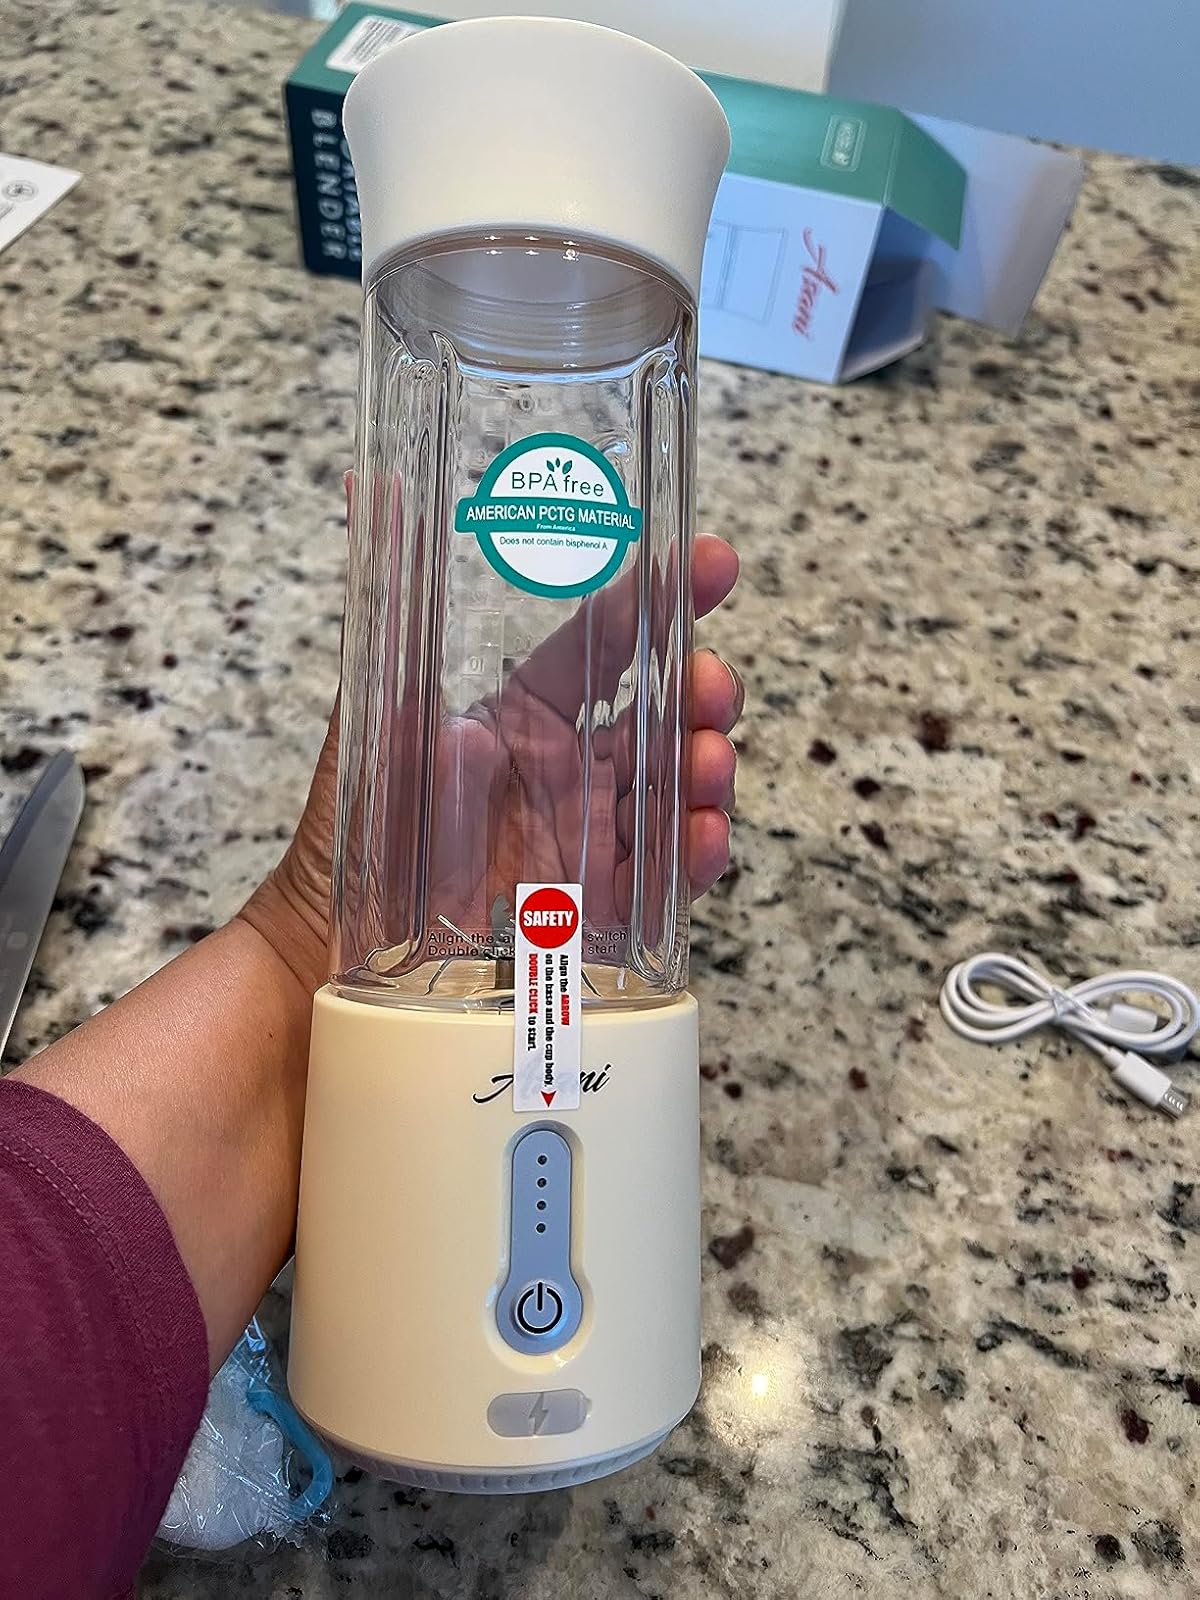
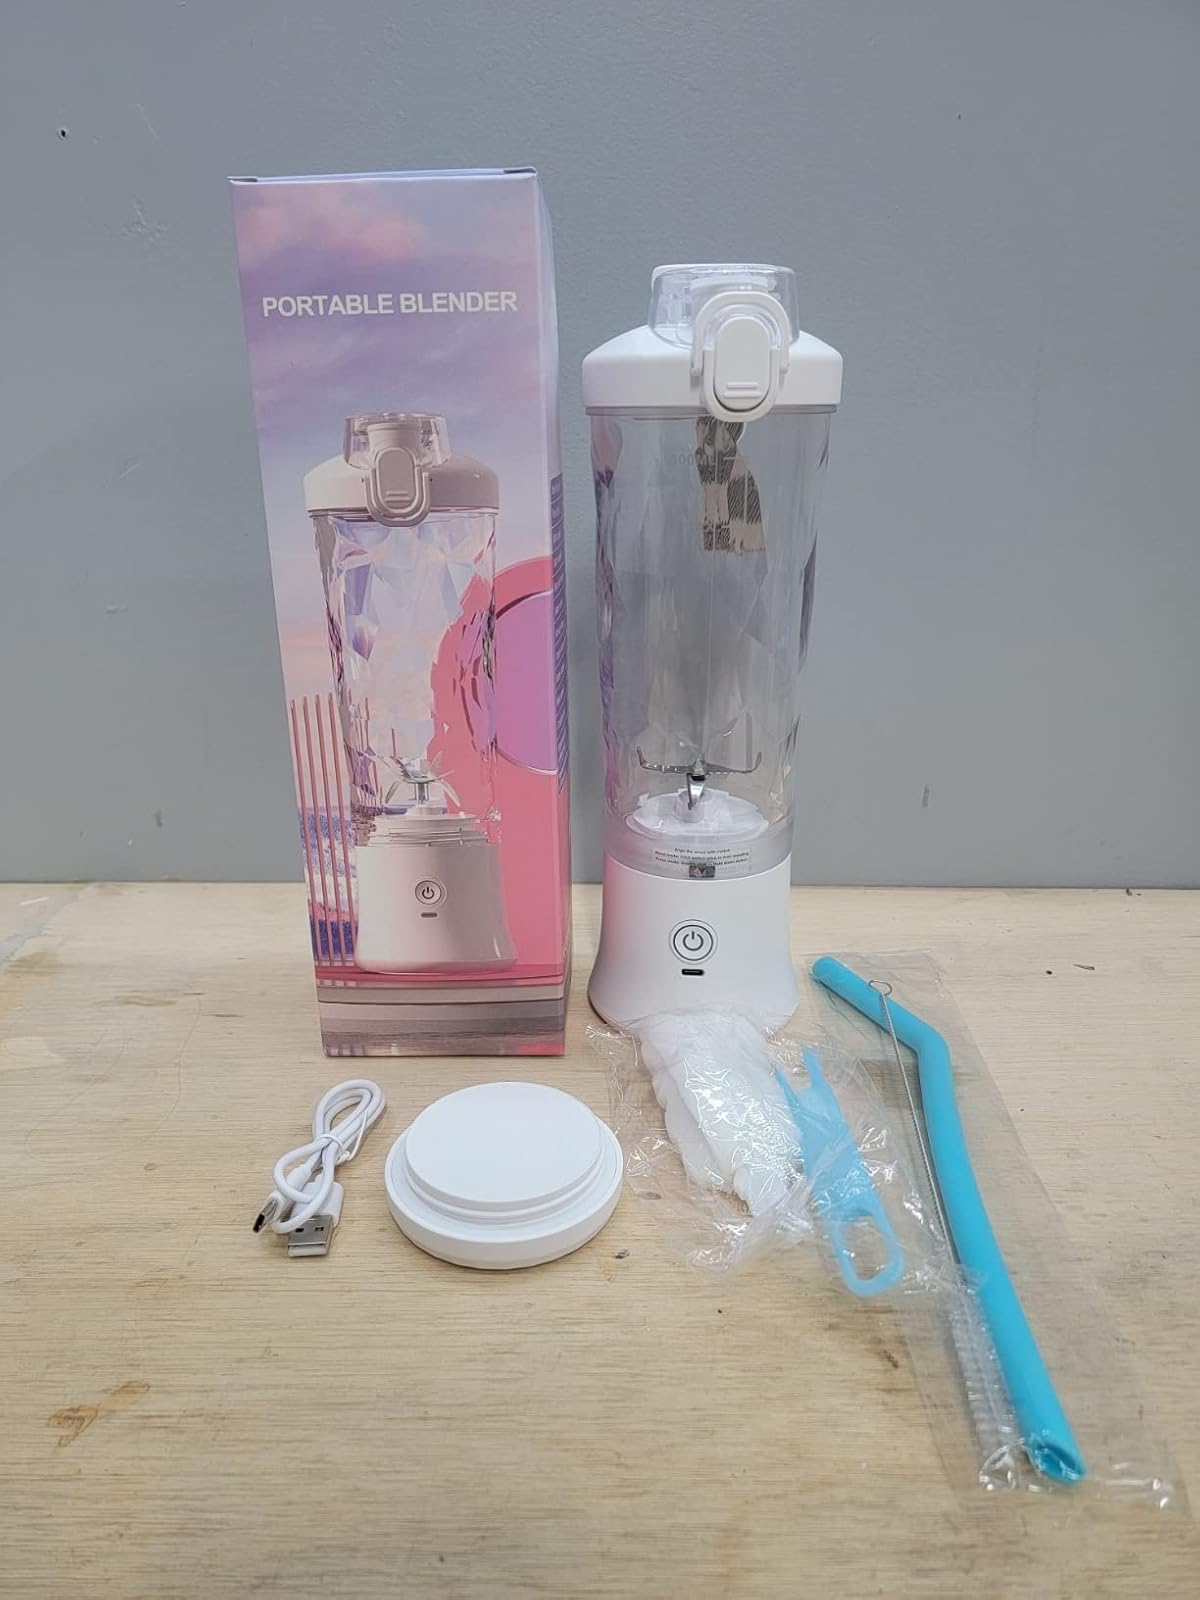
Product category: items_blender
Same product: no